Spanish nationalism

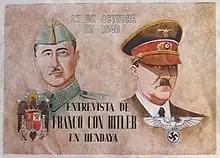
Informative poster of Franco's meeting with Hitler in Hendaye

In the view of Ismael Saz, within regenerationism, a diverse brand of nationalism, the two main antiliberal nationalist political cultures in the 20th century in Spain would come to be forged: the reactionary nationalist one (national catholicism) and the fascist one, both enjoying hegemony during the Francoist dictatorship.